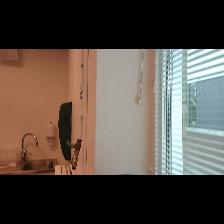
Label: NonHuman